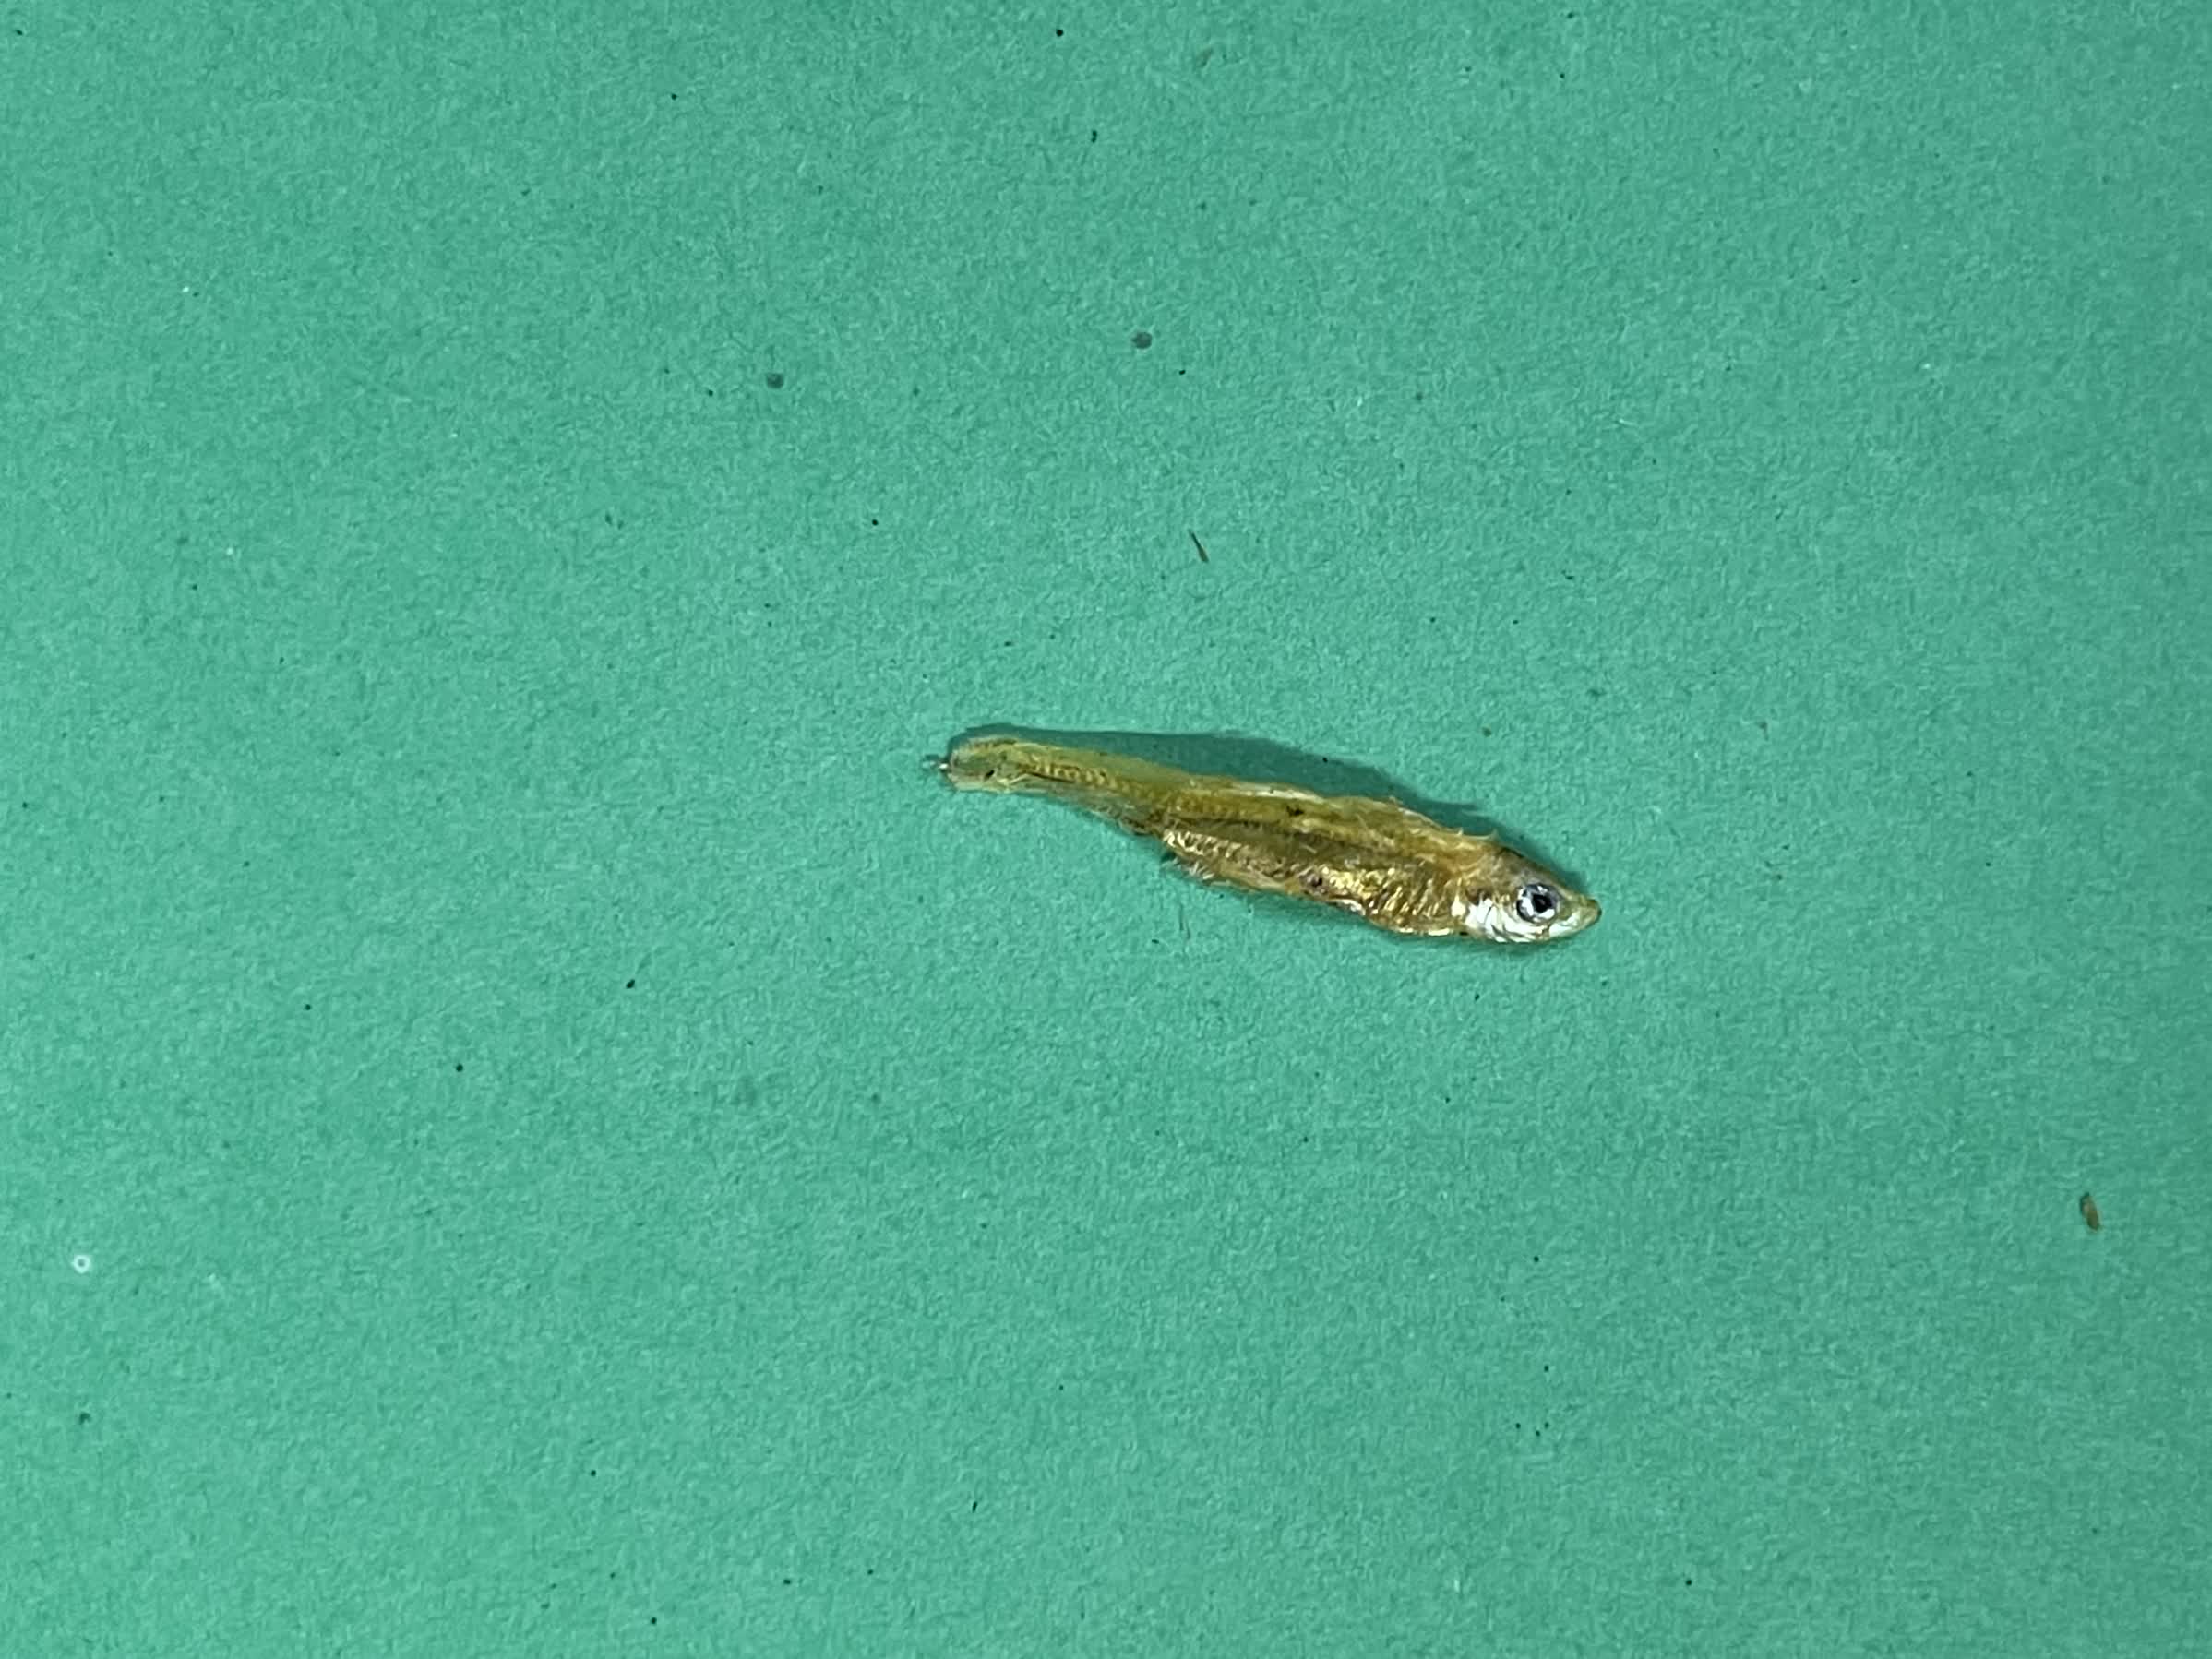
Species: kachki